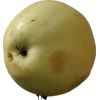
Label: Apple hit 1